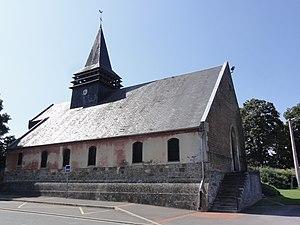
Ugny-le-Gay (Aisne) église Saint-Martin
Ugny-le-Gay est une commune française située dans le département de l'Aisne, en région Hauts-de-France.
L'église Saint-Martin d’Ugny-le-Gay est à l’origine une ancienne chapelle du château féodal qui se trouvait en face de la mairie actuelle et datant du XIVᵉ siècle. Détruite en partie au cours de la première guerre mondiale, elle est reconstruite en 1923. Il y a une verrière non signée qui représente le calvaire du Christ. Elle fut posée en 1928 ou 1929.